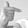
ASL letter: T